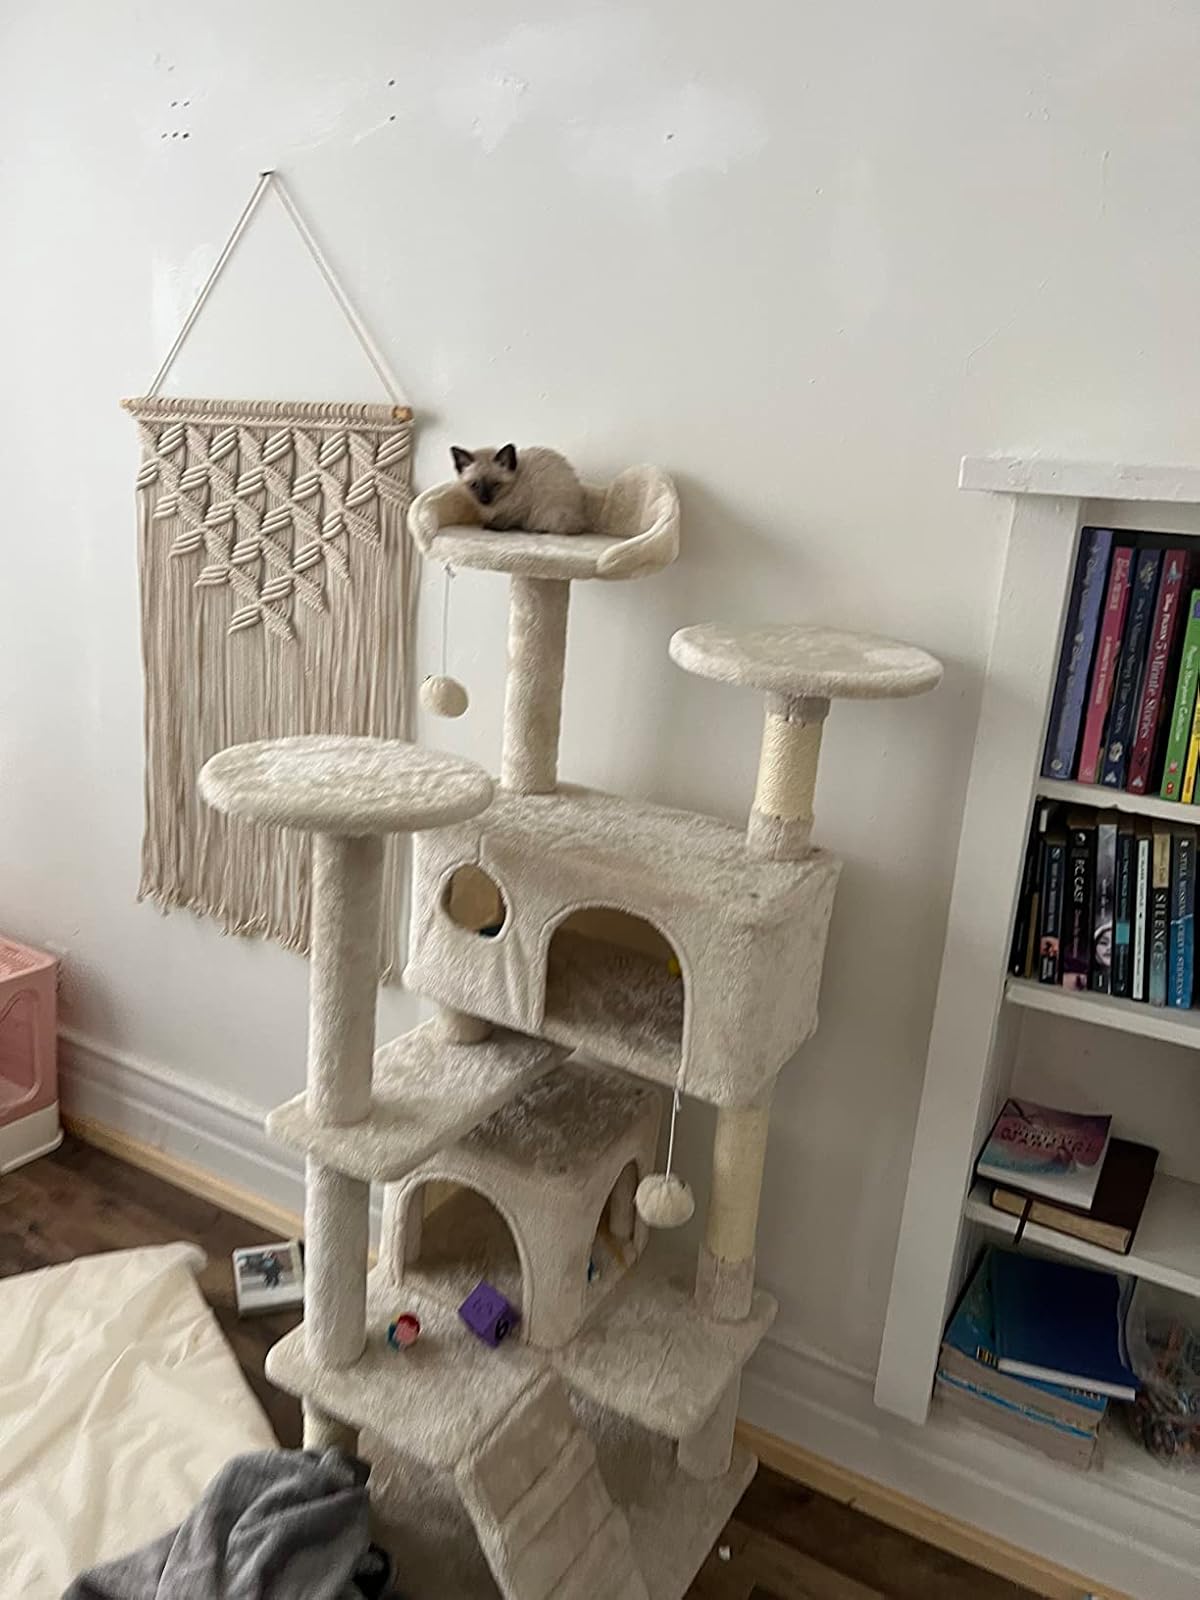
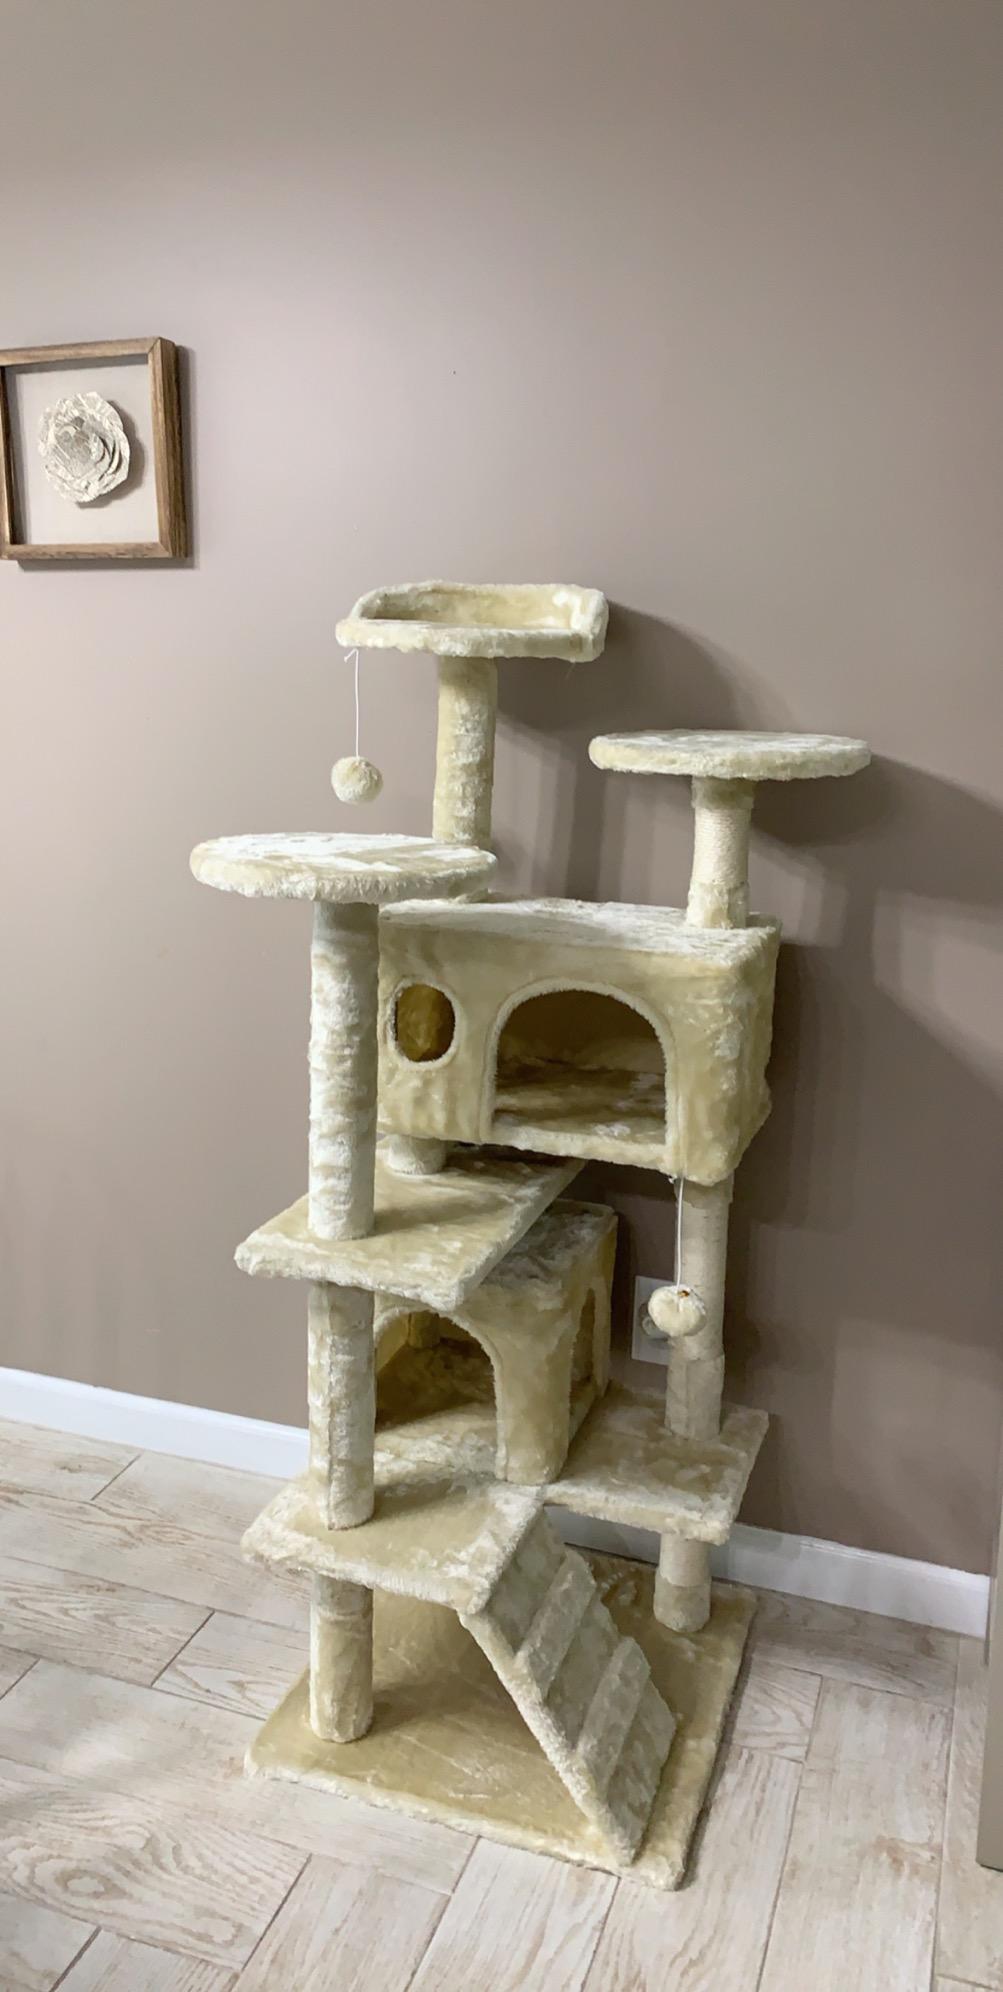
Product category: items_cat tree
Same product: yes